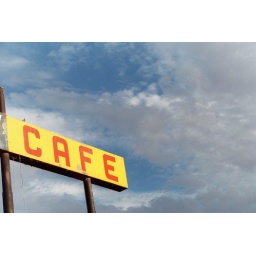
I love to take photos of building and signs against a blue sky!